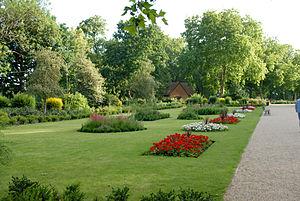
Finsbury Park est l'un des parcs du Grand Londres, dans le borough londonien de Haringey, en Angleterre. Il s'étend sur une surface équivalente à 45 hectares. Il a été inauguré le 7 août 1869.